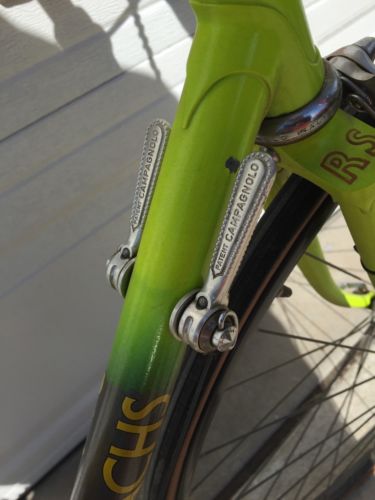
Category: bicycle